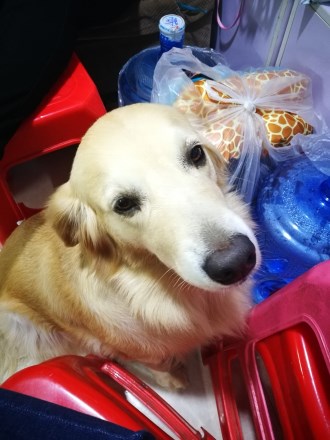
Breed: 5355-n000126-golden_retriever